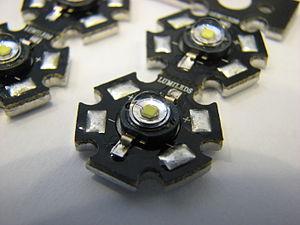
Une diode électroluminescente est un dispositif opto-électronique capable d’émettre de la lumière lorsqu’il est parcouru par un courant électrique. Une diode électroluminescente ne laisse passer le courant électrique que dans un seul sens et produit un rayonnement monochromatique ou polychromatique non cohérent par conversion d’énergie électrique lorsqu'un courant la traverse.